Persian Inscriptions on Indian Monuments

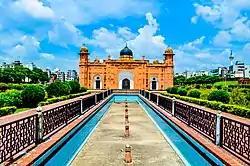
Lalbagh Fort in Dhaka was built in memory of Bibi Pari, the daughter of Shaista Khan who was governor of Bengal.

The Wazir Khan Mosque was commissioned during the reign of the Mughal Emperor Shah Jahan in 1634, and completed in 1642